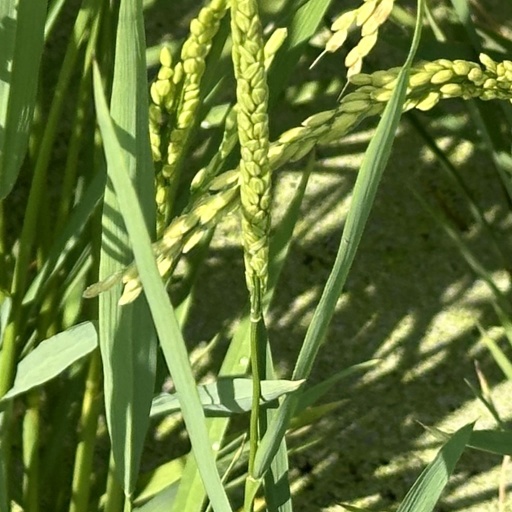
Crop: rice